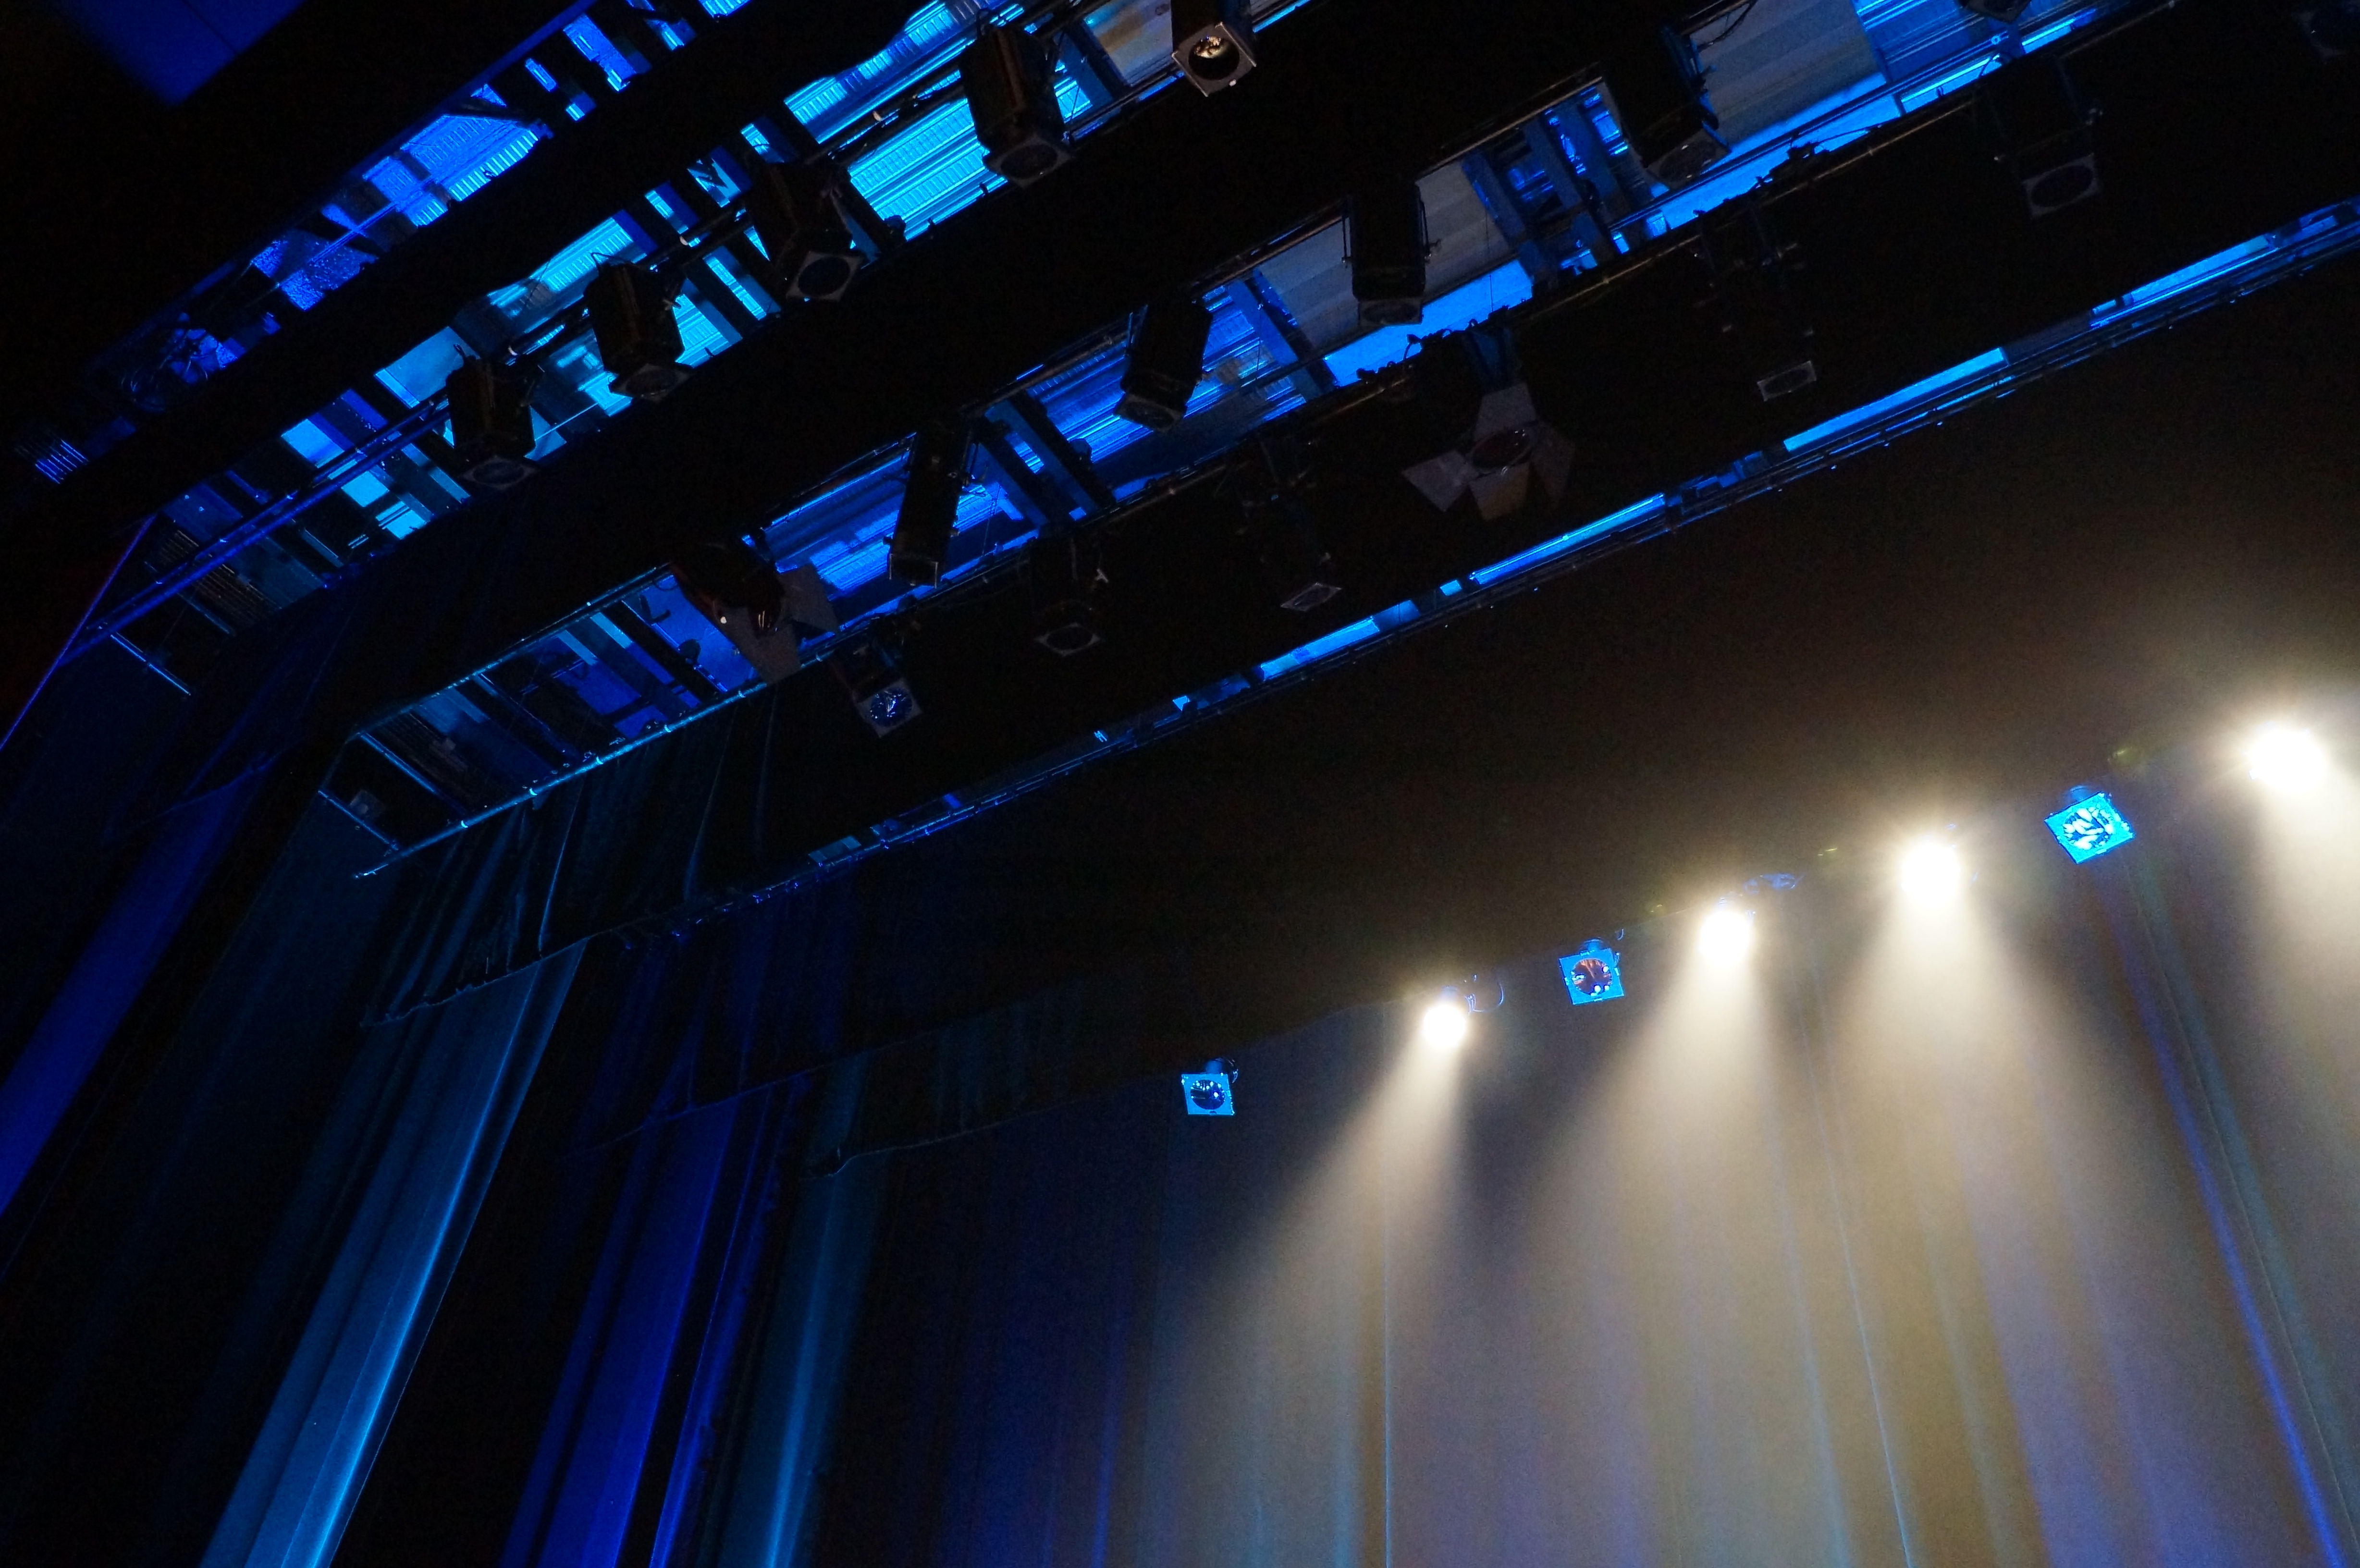
light, night, line, reflection, show, darkness, blue, lighting, stage, scene, shape, atmosphere of earth